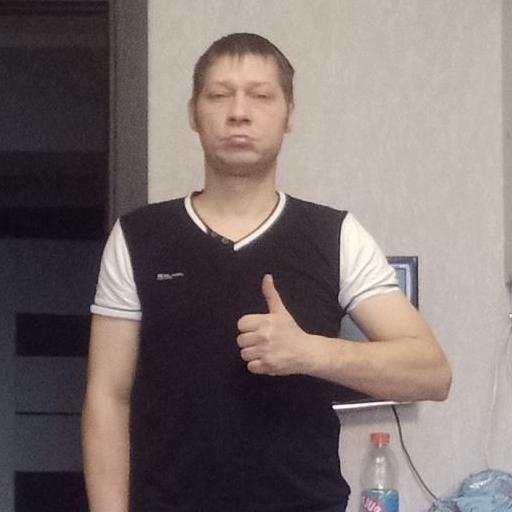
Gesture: like